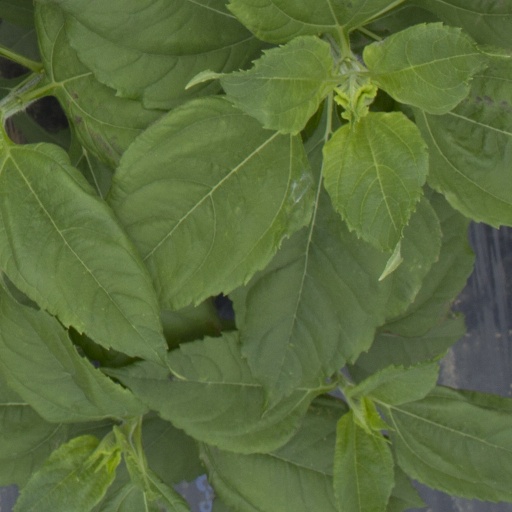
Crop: Jerusalem artichoke